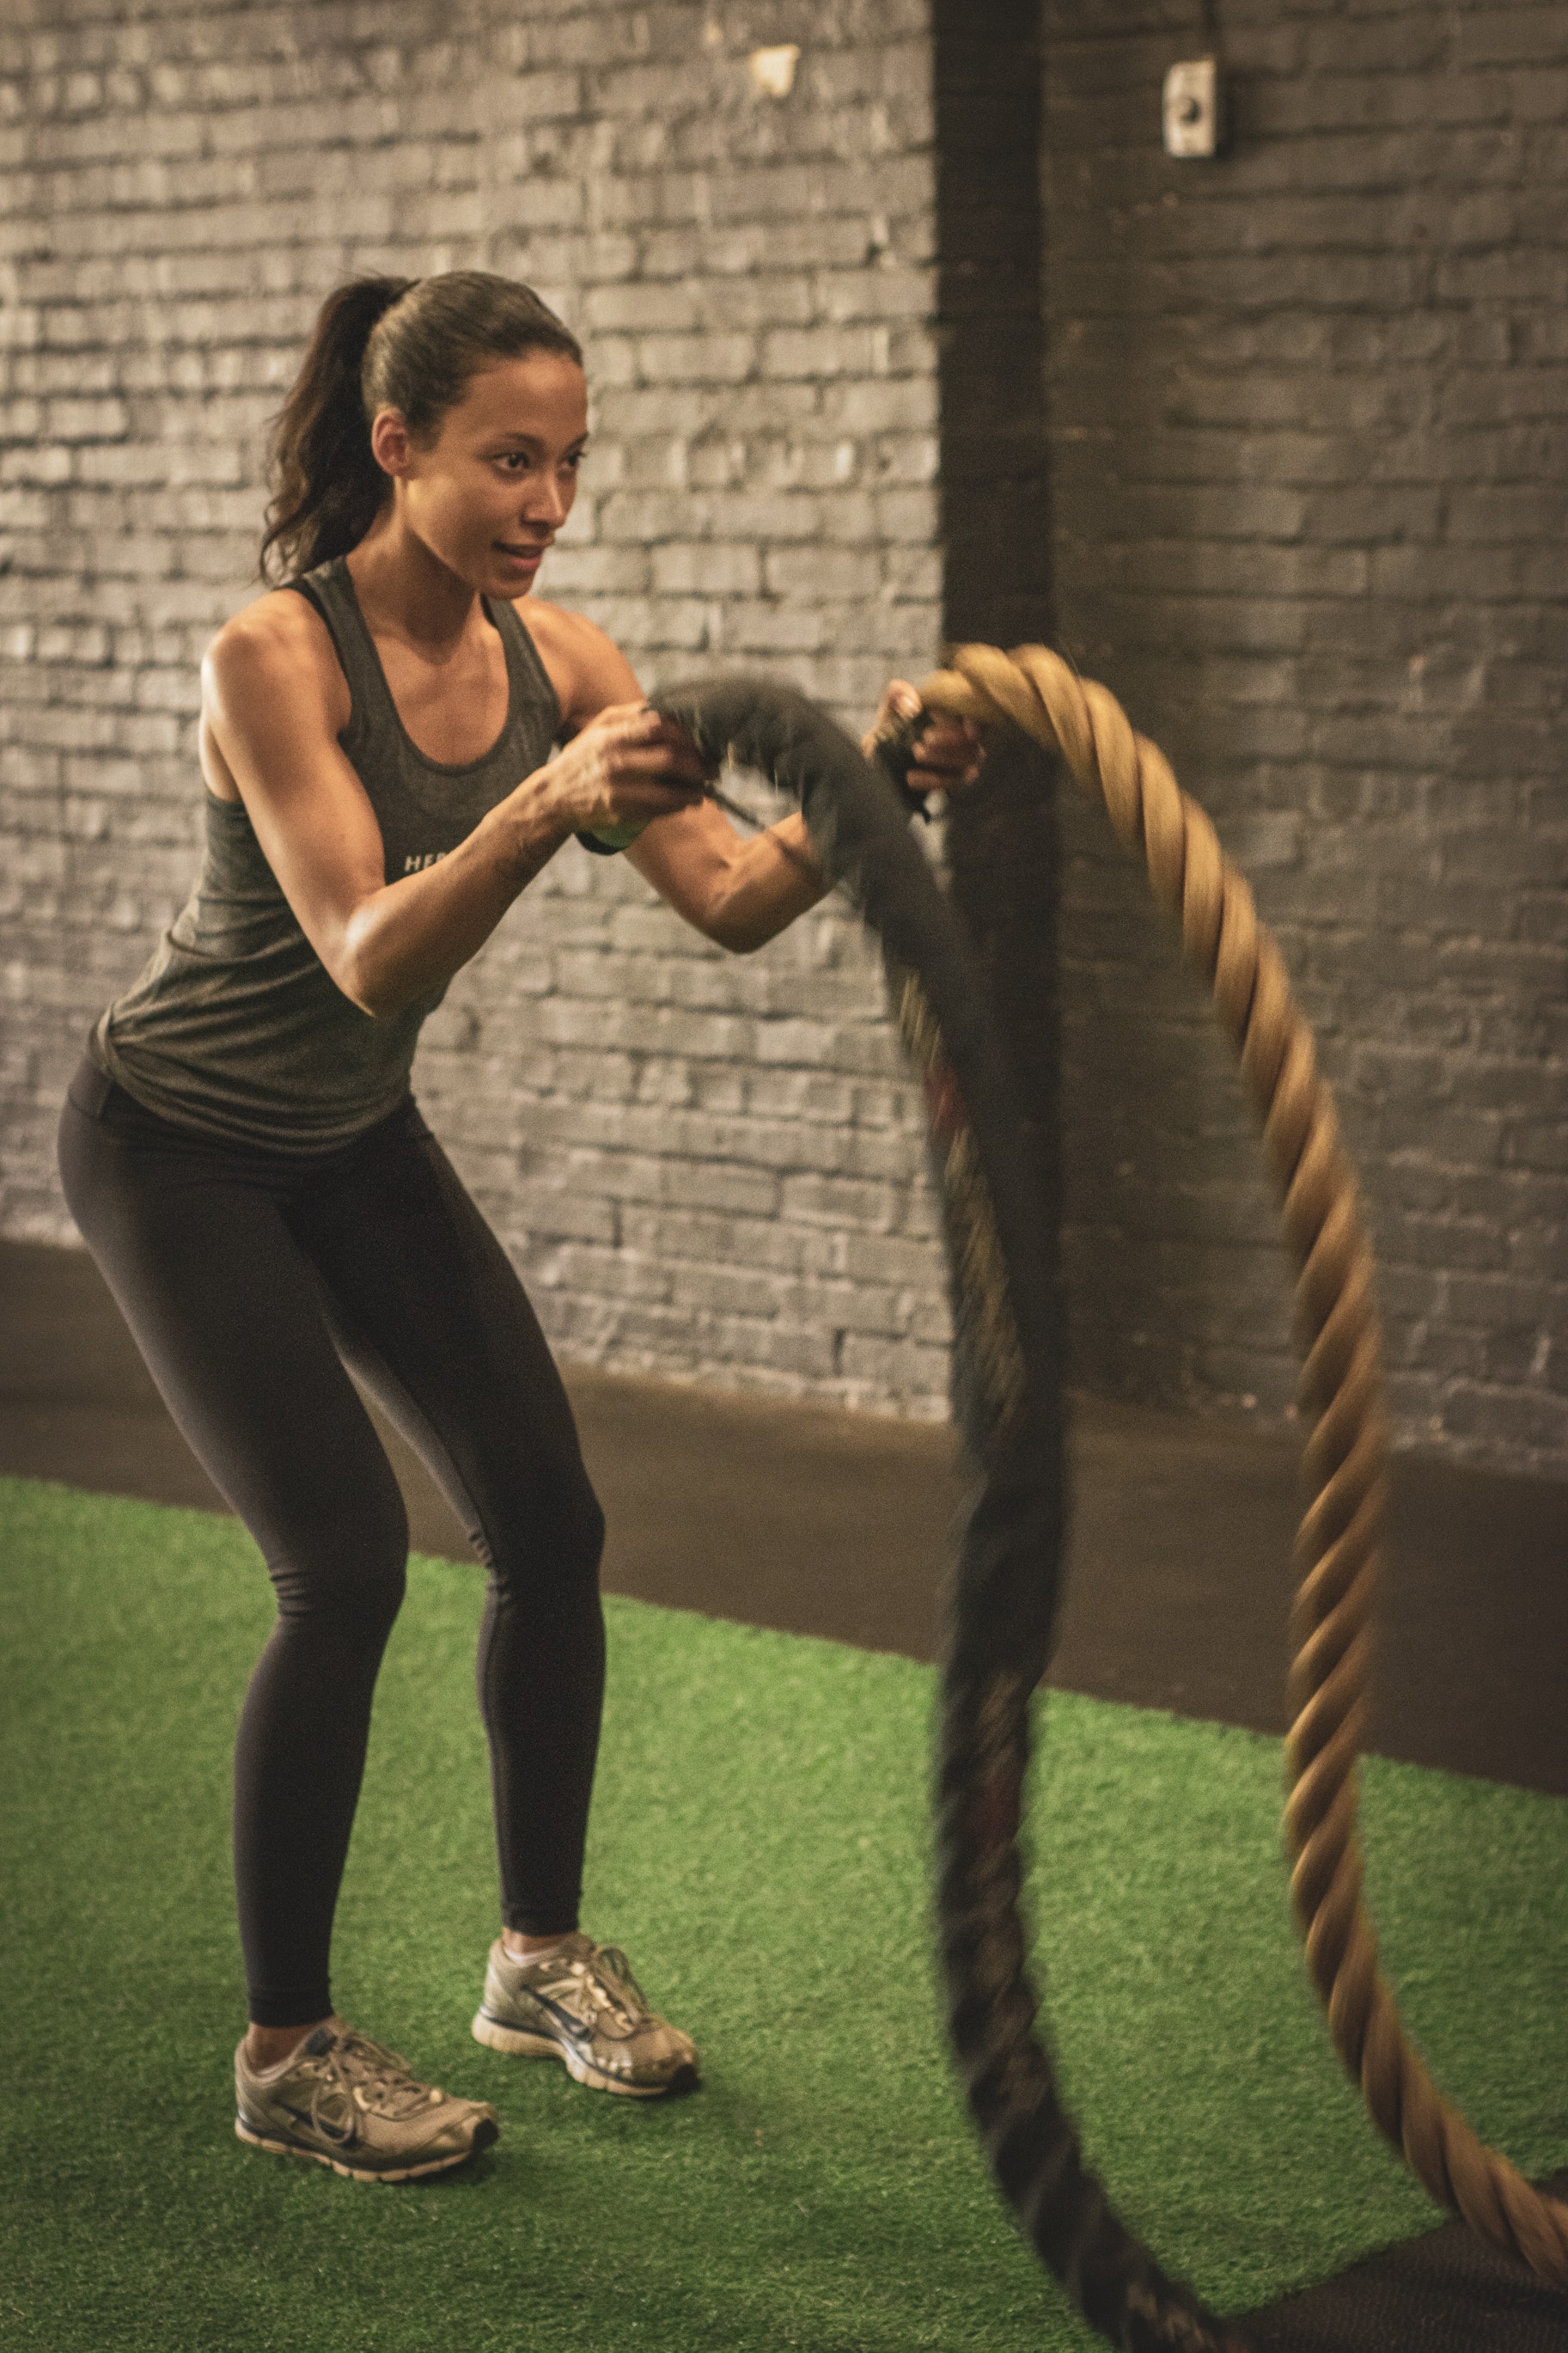
shoulder, arm, rope, physical fitness, physical exercise, joint, girl